E-Control

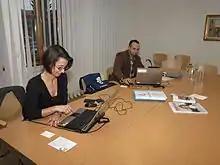
E-Control Citizens Advice in the rooms of a Tyrolean town

E-Control (ECG) is the government regulator for electricity and natural gas markets in Austria. It was founded in 2001 on the basis of the Energy Liberalisation Act. E-Control's main duty as the independent regulatory authority is to "oversee and to control the Austrian gas and electricity market in the best interest of the consumer".